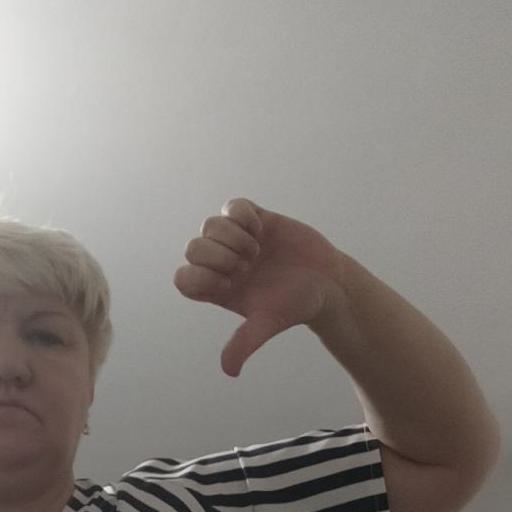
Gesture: dislike